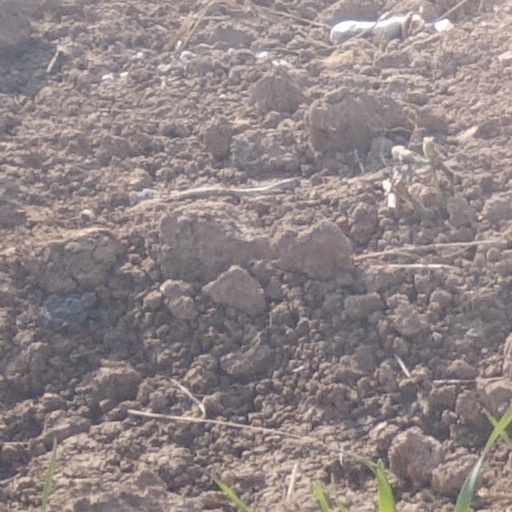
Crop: wheat